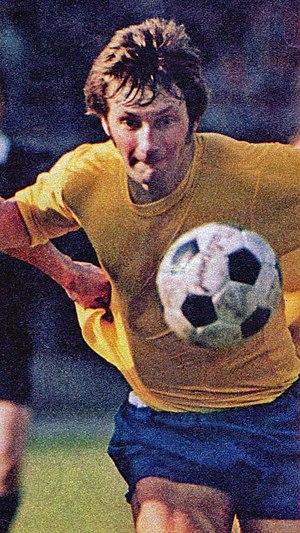
Colin Todd, né le 12 décembre 1948 à Chester-le-Street, est un footballeur anglais, qui évoluait au poste de défenseur central et en équipe d'Angleterre.